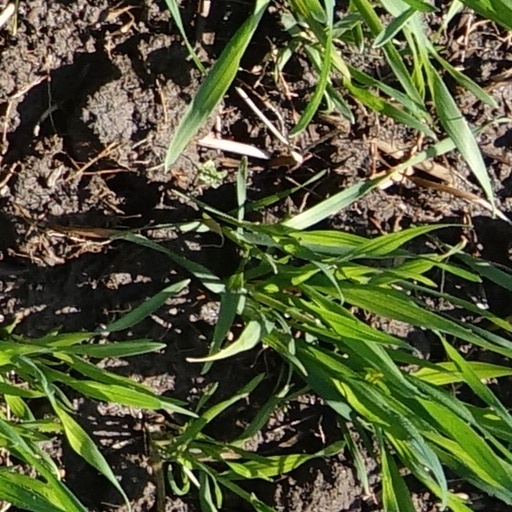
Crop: wheat